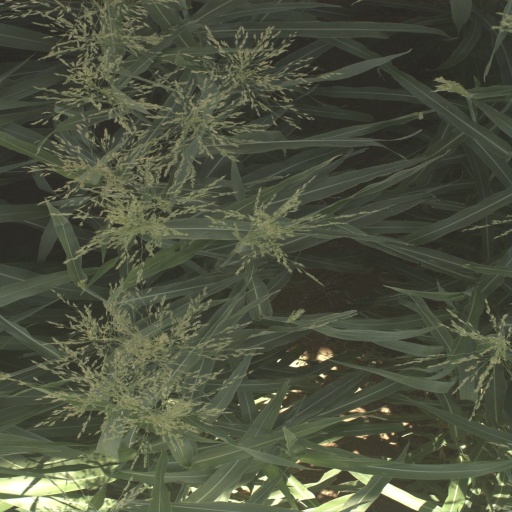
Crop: sorghum